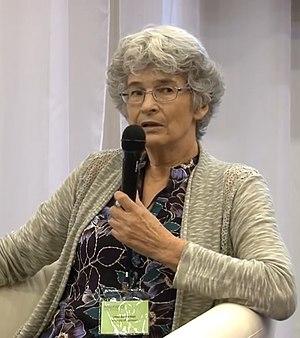
Linda Susanne Gottfredson est une psychologue et sociologue américaine, professeure émérite de psychologie de l'éducation à l'université du Delaware. Elle s'est particulièrement intéressée aux questions en lien avec l'intelligence humaine, à la discrimination positive et à la prise en compte de l'origine ethnique dans les tests de recrutement.